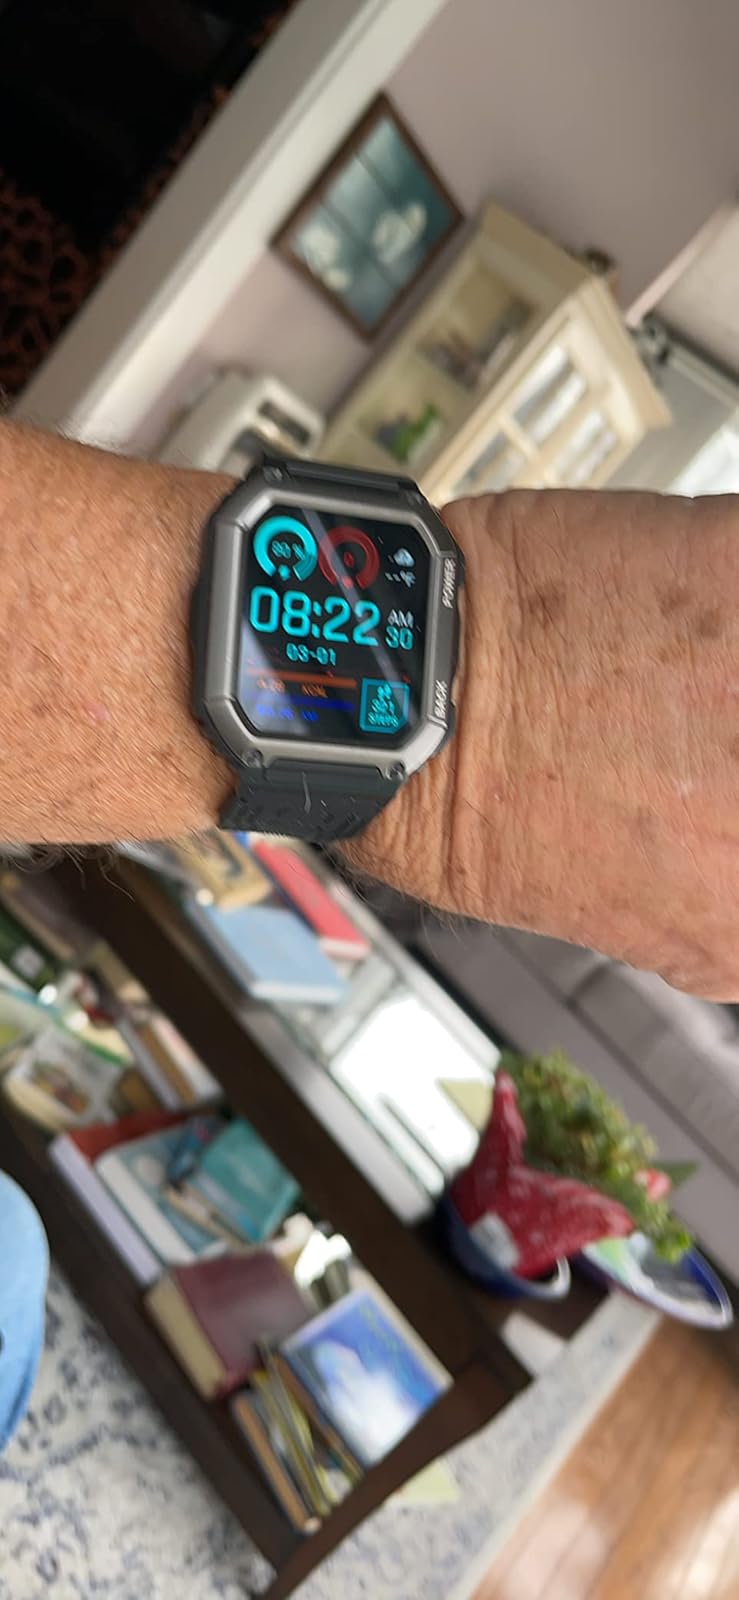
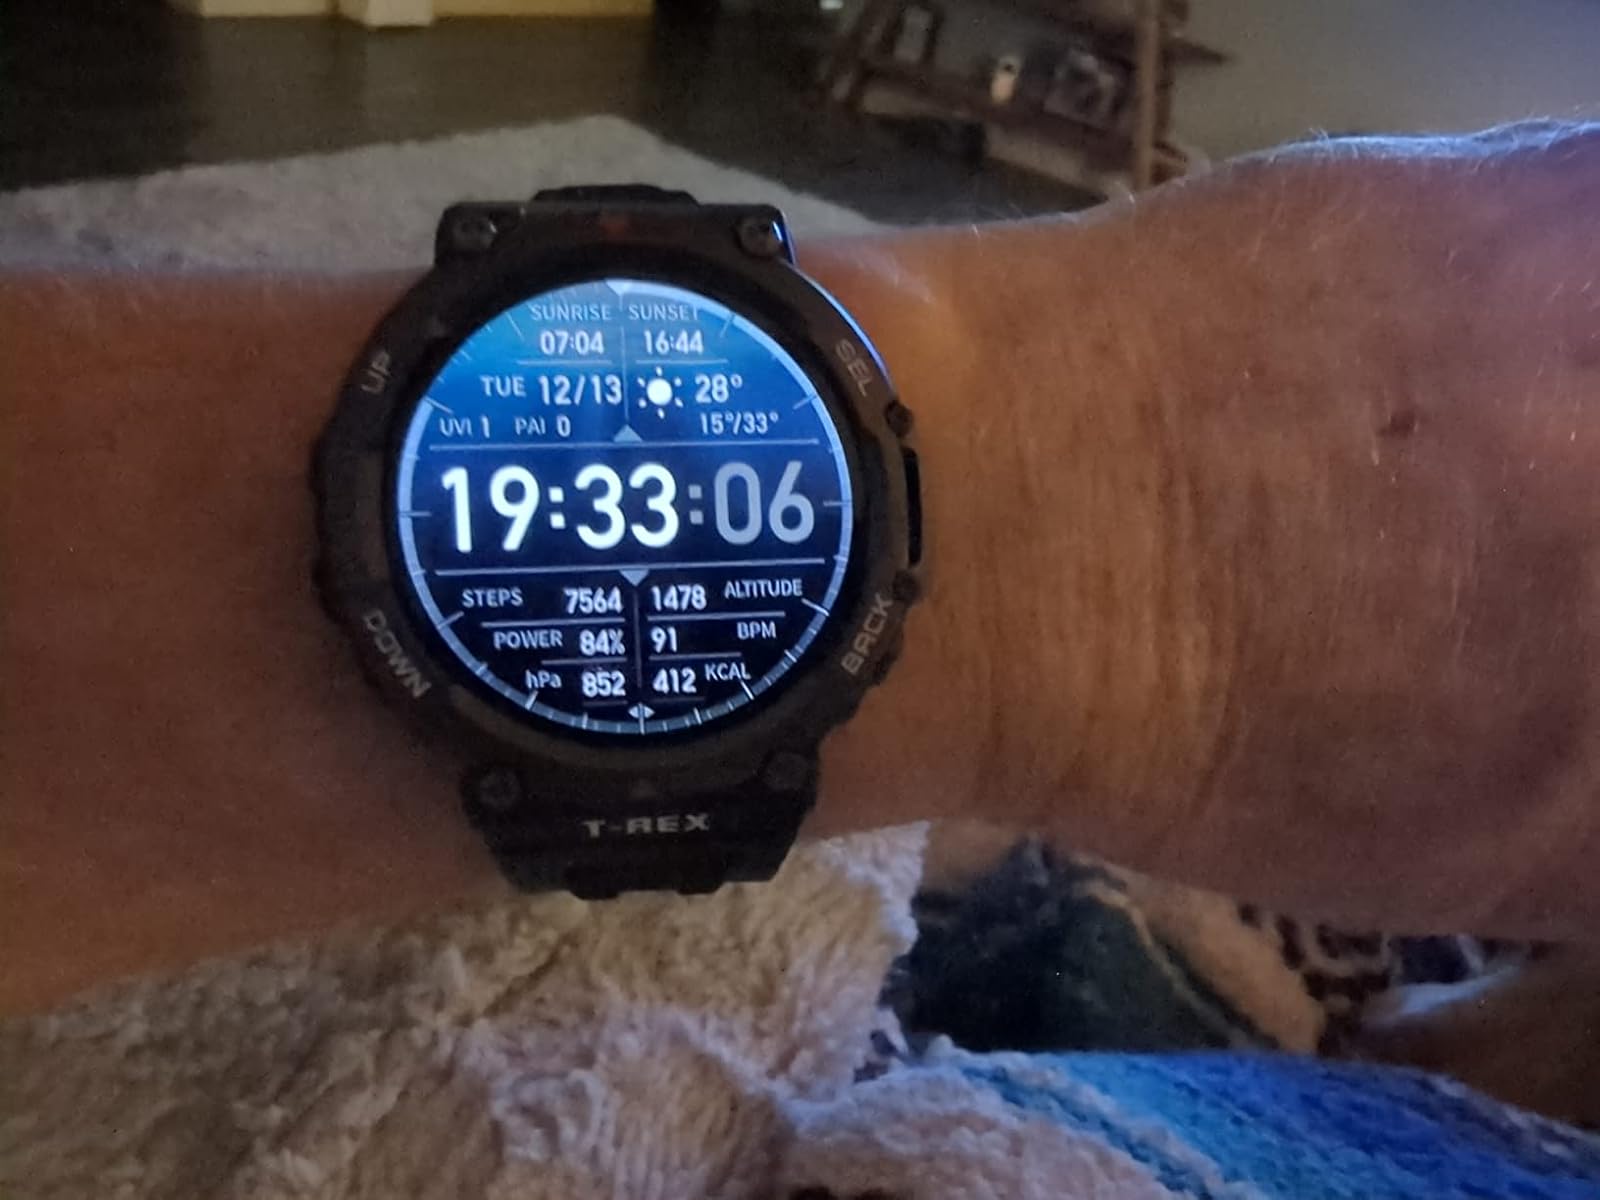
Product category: smartwatch
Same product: no